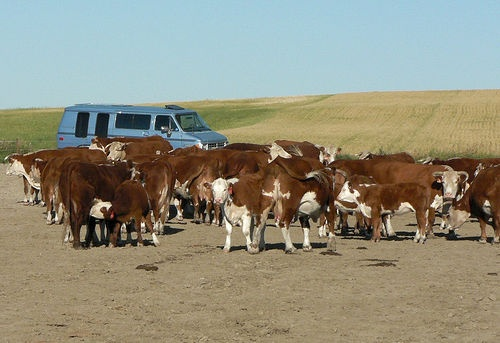
The big brown  cows are in a field.
A blue van attempting to drive through a herd of cows.
A herd of brown and white cows and a blue van
A herd of brown and white cows waiting near a blue van.
many cows on a dirt ground with a van in the background